Mashrafe Mortaza

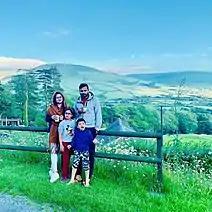
Mashrafe with his family.

Mashrafe used to be considered one of the fastest bowlers produced by Bangladesh, previously bowling in the mid-145s-148s km/h in the 2000s, and regularly opened the bowling. He is a useful lower-middle order batsman, with a first-class century and three Test half centuries to his name.